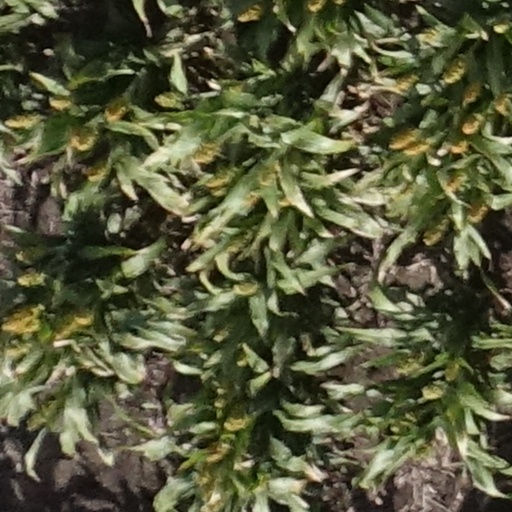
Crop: sorghum